He Died with His Eyes Open

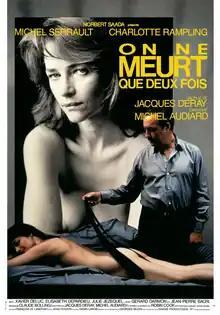
Theatrical release poster

He Died with His Eyes Open is a 1985 French neo-noir erotic thriller film directed by Jacques Deray from a screenplay he co-wrote with Michel Audiard, based on the 1984 novel of the same name by Derek Raymond. It stars Michel Serrault and Charlotte Rampling. The film won the César Award for Best Cinematography, while Serrault and Rampling were nominated for Best Actor and Best Actress, respectively.